Public housing estates in Tai Wai

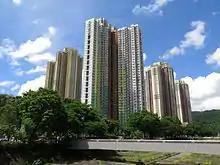
Mei Tin Estate

Mei Tin Estate is located at the south of Shing Mun River Channel and near Mei Lam Estate. Formerly the site of a village called Heung Fan Liu, the estate consists of 7 residential blocks in Phase 1, 2 and 3 completed in 2006 and 2008. Phase 4 was completed by 2013.